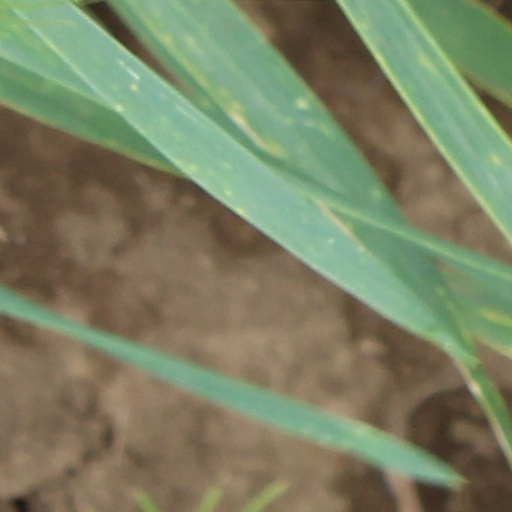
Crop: wheat